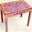
Label: table